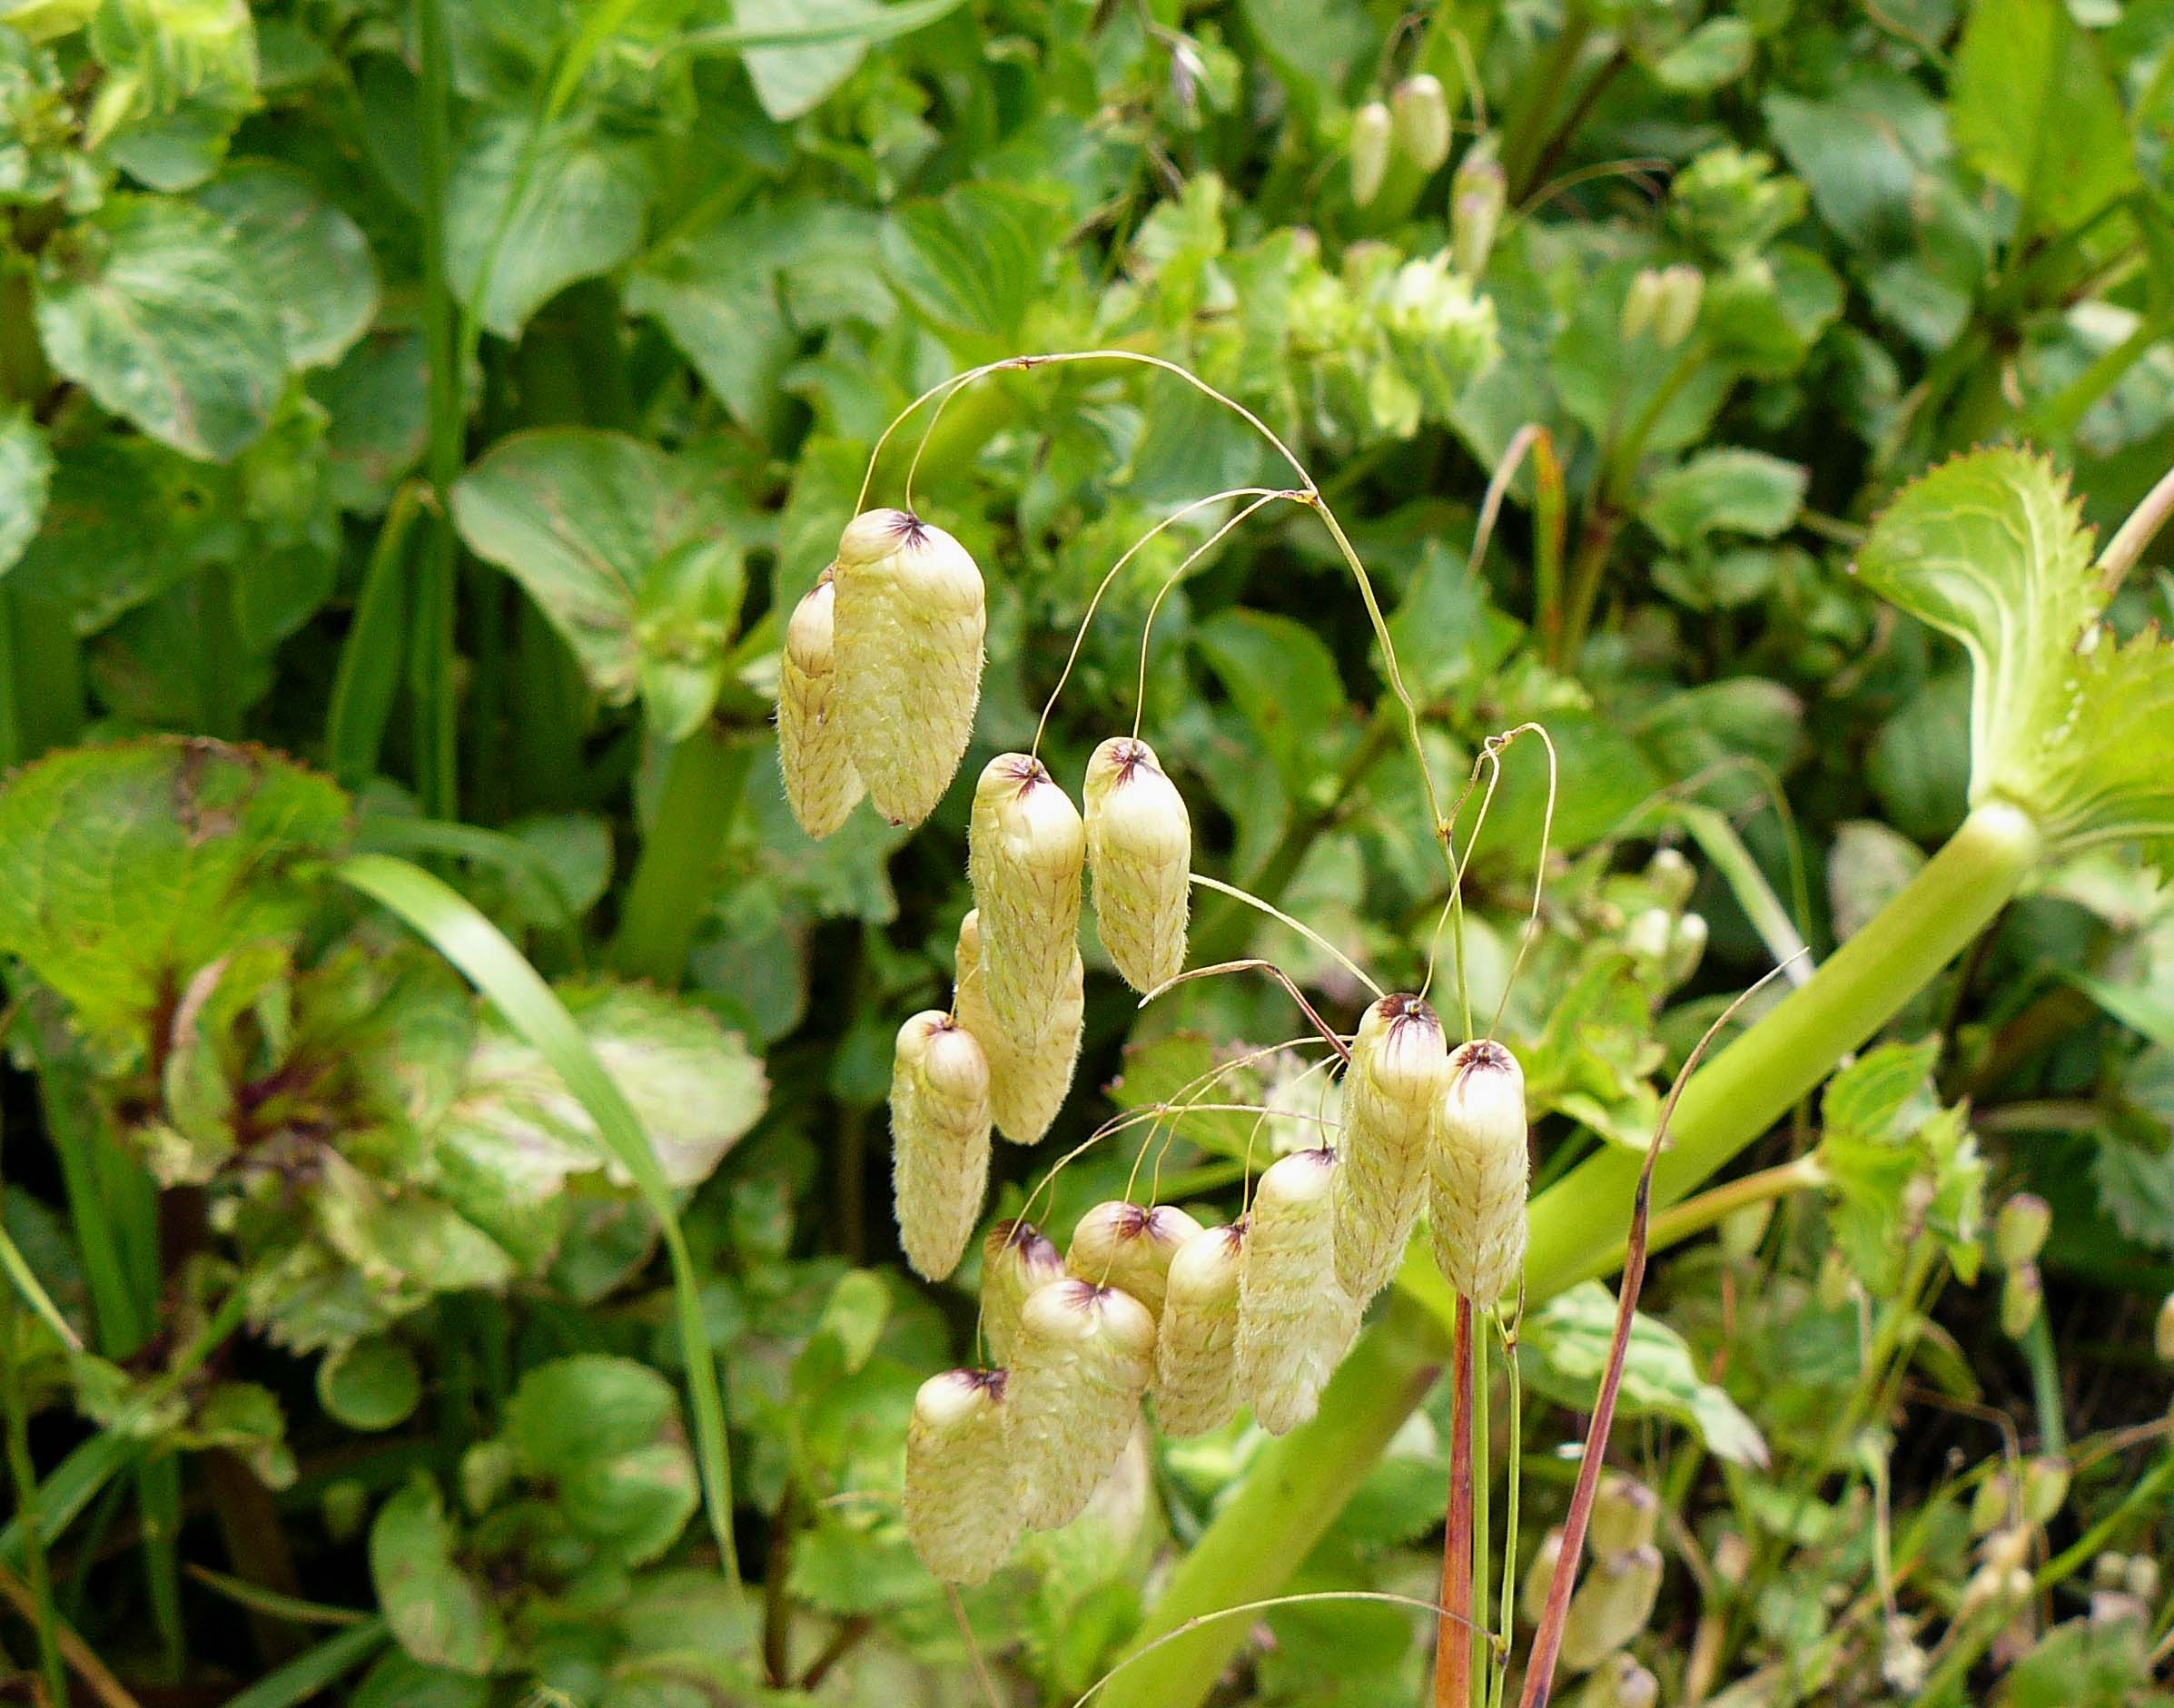
plant, fruit, leaf, flower, food, herb, produce, vegetable, flora, wildflower, shrub, wildflowers, montanadeorostatepark, flowering plant, land plant